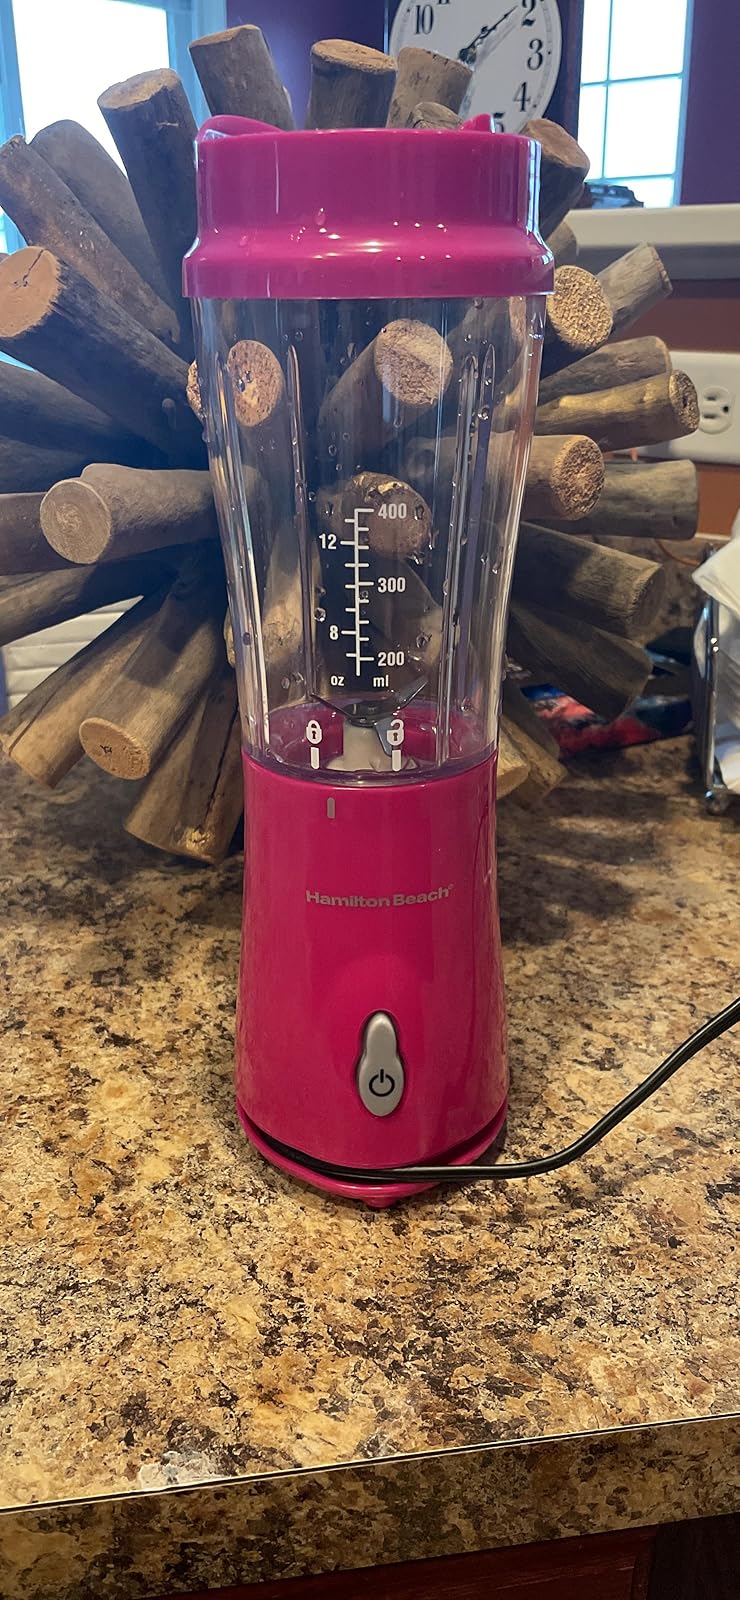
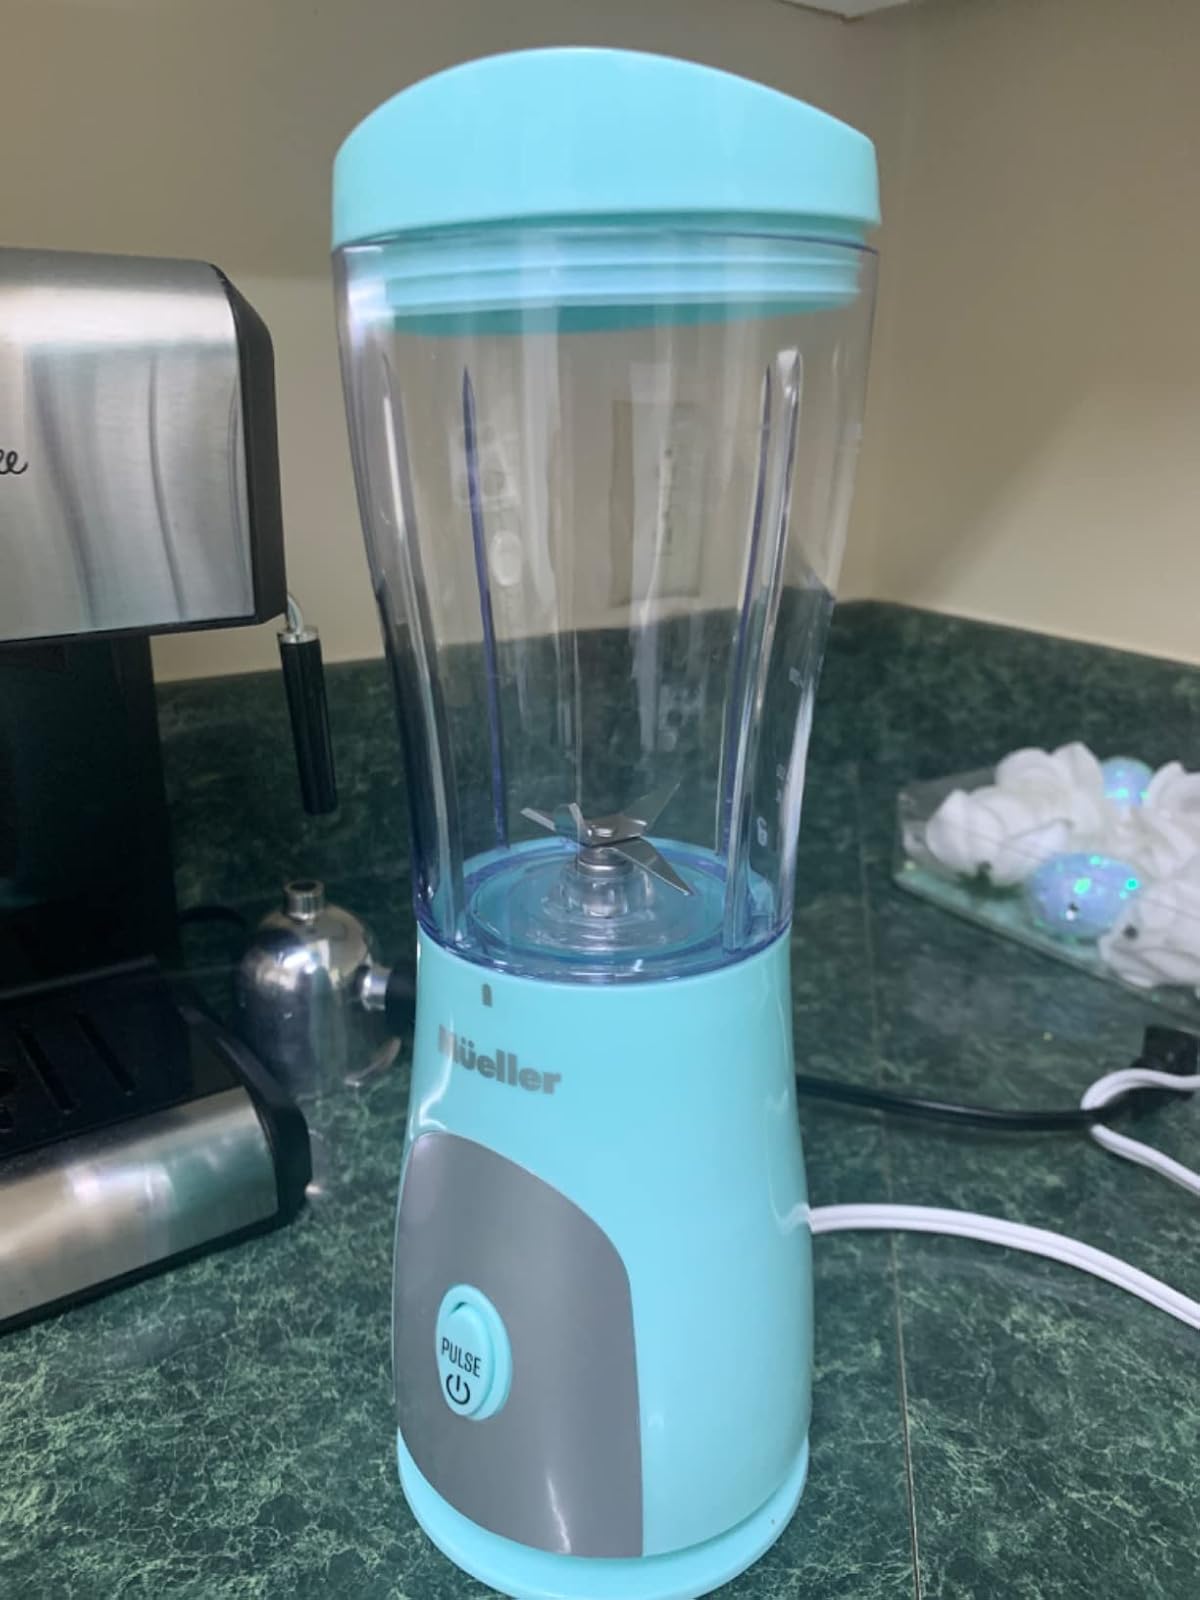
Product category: items_blender
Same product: no